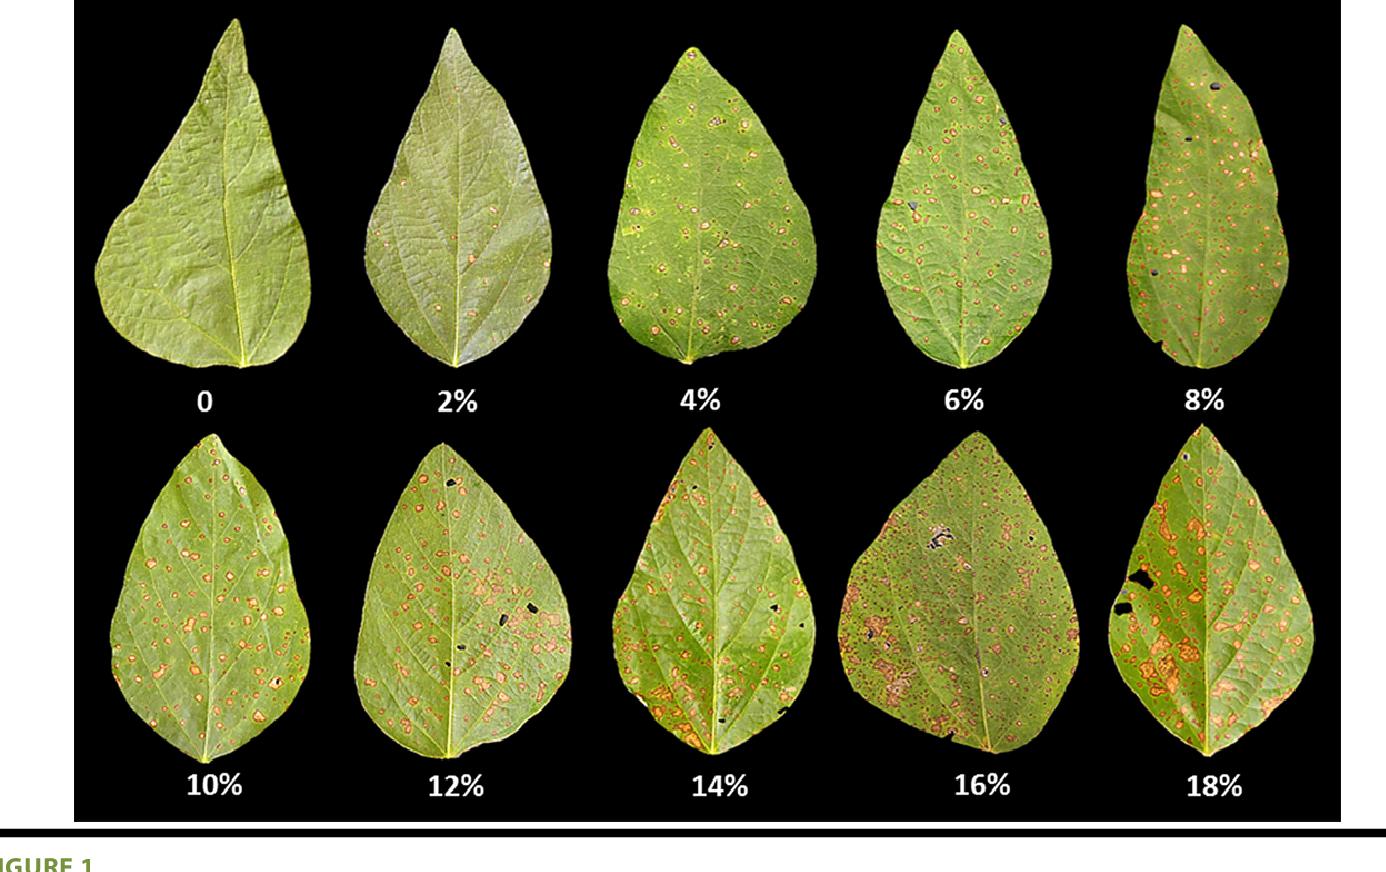
Plant: Soybean
Disease: soybean frog eye leaf spot